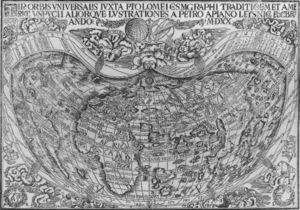
La projection de Bonne est une projection cartographique qui impose que les parallèles soient des cercles concentriques équidistants, et que l'échelle le long des parallèles soit constante, et égale à celle du méridien d'origine. En outre, le rayon de courbure d'un « parallèle origine » est respecté. Elle est donc équivalente, mais non conforme, sauf au voisinage de son point d'origine.
Le planisphère d'Apianus, dessiné en 1520 par Petrus Apianus, reprend et complète le planisphère de Waldseemüller de 1507. C'est le deuxième plus ancien planisphère connu à utiliser la légende « America provincia » pour l'Amérique du Sud.